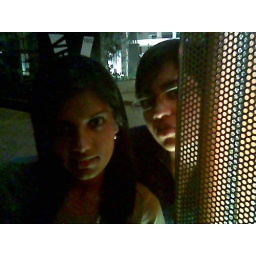
Me and my black flower Gajae...looking so mysterious by the weird lighting...